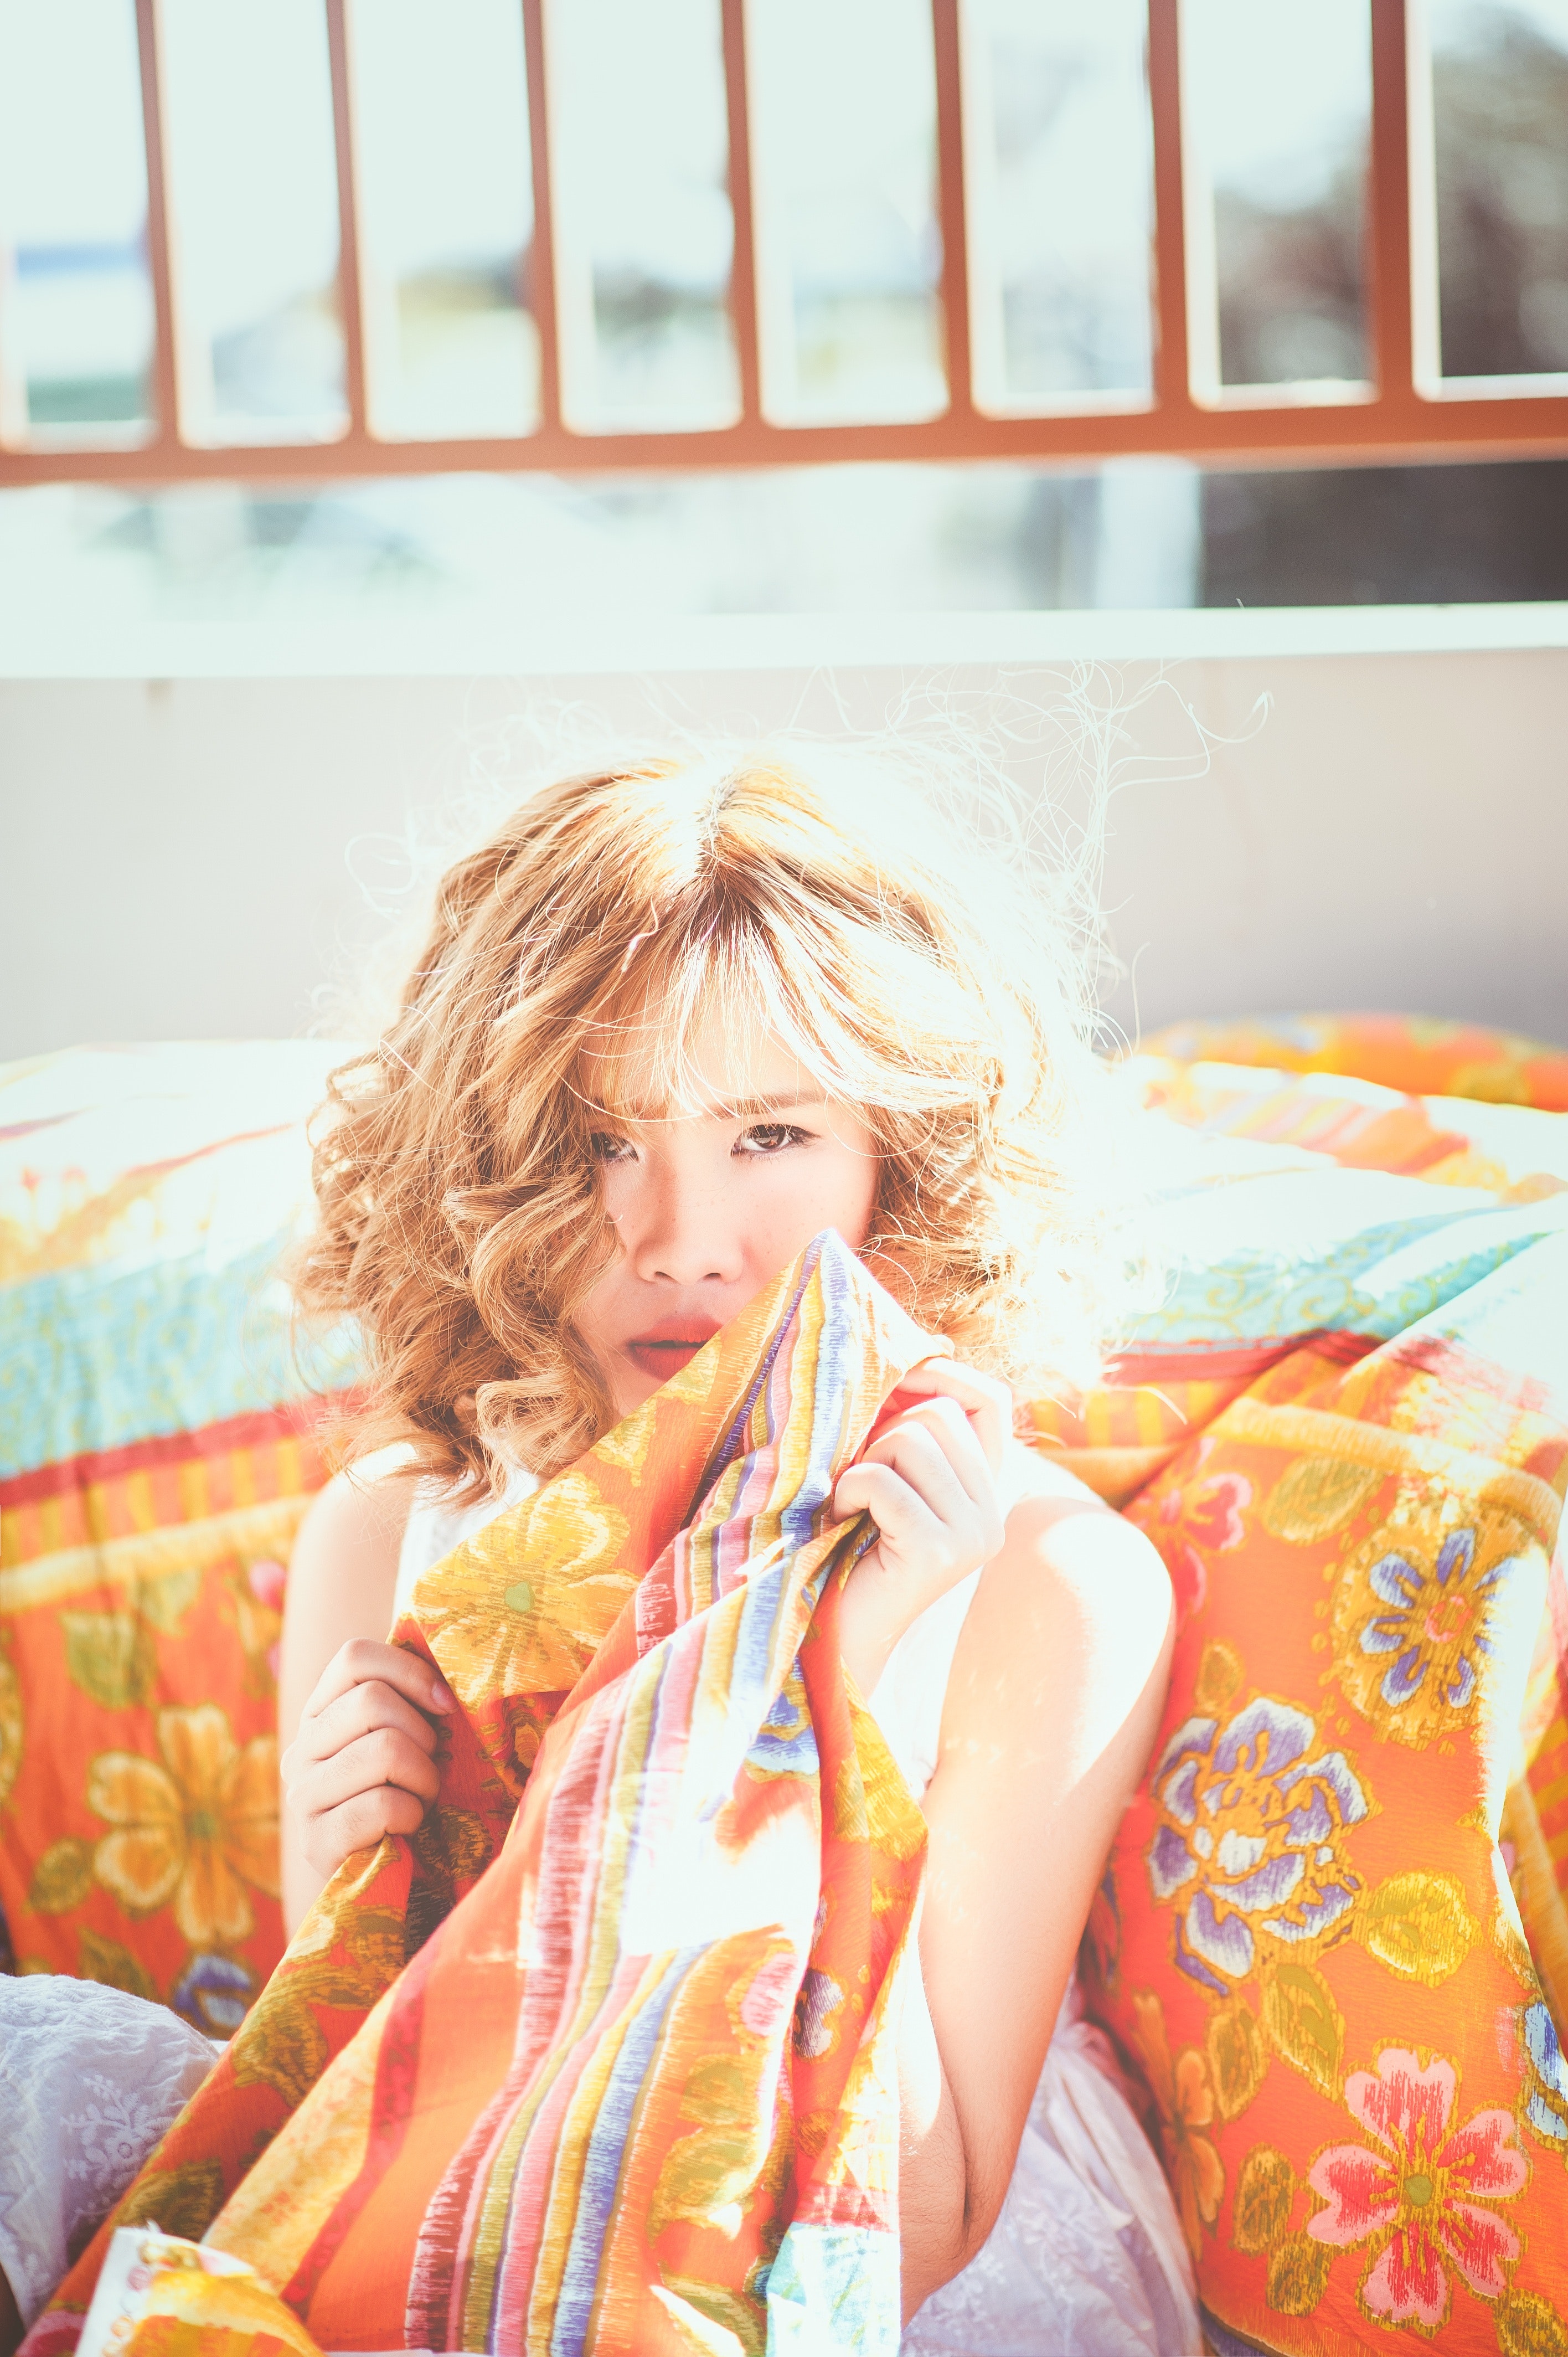
hair, orange, yellow, beauty, sunlight, summer, blond, fashion, cool, spring, photography, textile, dress, photo shoot, pattern, peach, portrait photography, happy, sitting, style, plaid